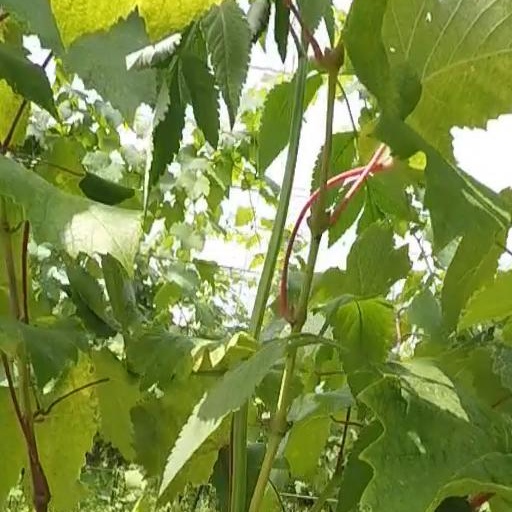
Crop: grape